Daníel Hilmarsson

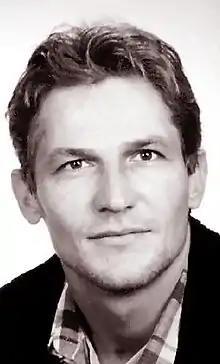

Daníel Hilmarsson (born 8 February 1964) was an Icelandic alpine skier. He competed in three events at the 1988 Winter Olympics.